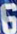
Number: 6